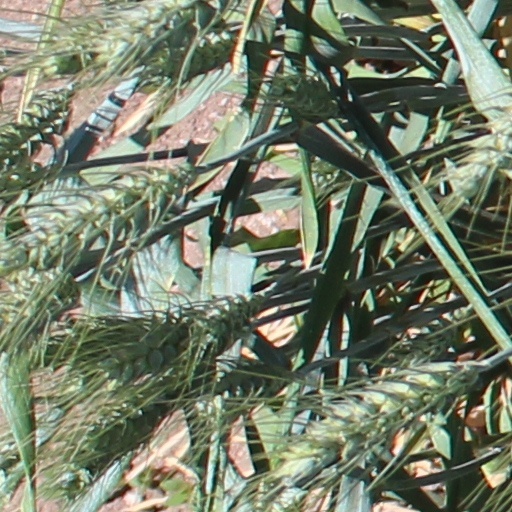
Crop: wheat